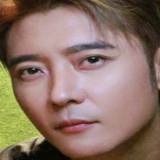
diễn viên Trương Đan Phong